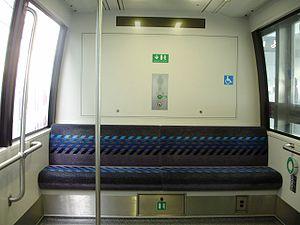
Le Link Train est une navette automatique qui relie les aérogares 1 et 3 de l'aéroport international Pearson de Toronto à la station Viscount. Ce service fut ouvert le 6 juillet 2006 et fonctionne depuis en permanence, 24 heures par jour. En 2012, le Link Train transportait quotidiennement 17 000 passagers, autour des deux tiers étant des membres du personnel. Le Link Train est gratuit pour les passagers. Il est en correspondance avec l'Union Pearson Express. Le Link Train est la propriété de GTAA.